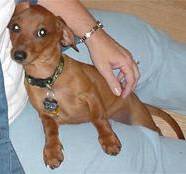
Label: dog